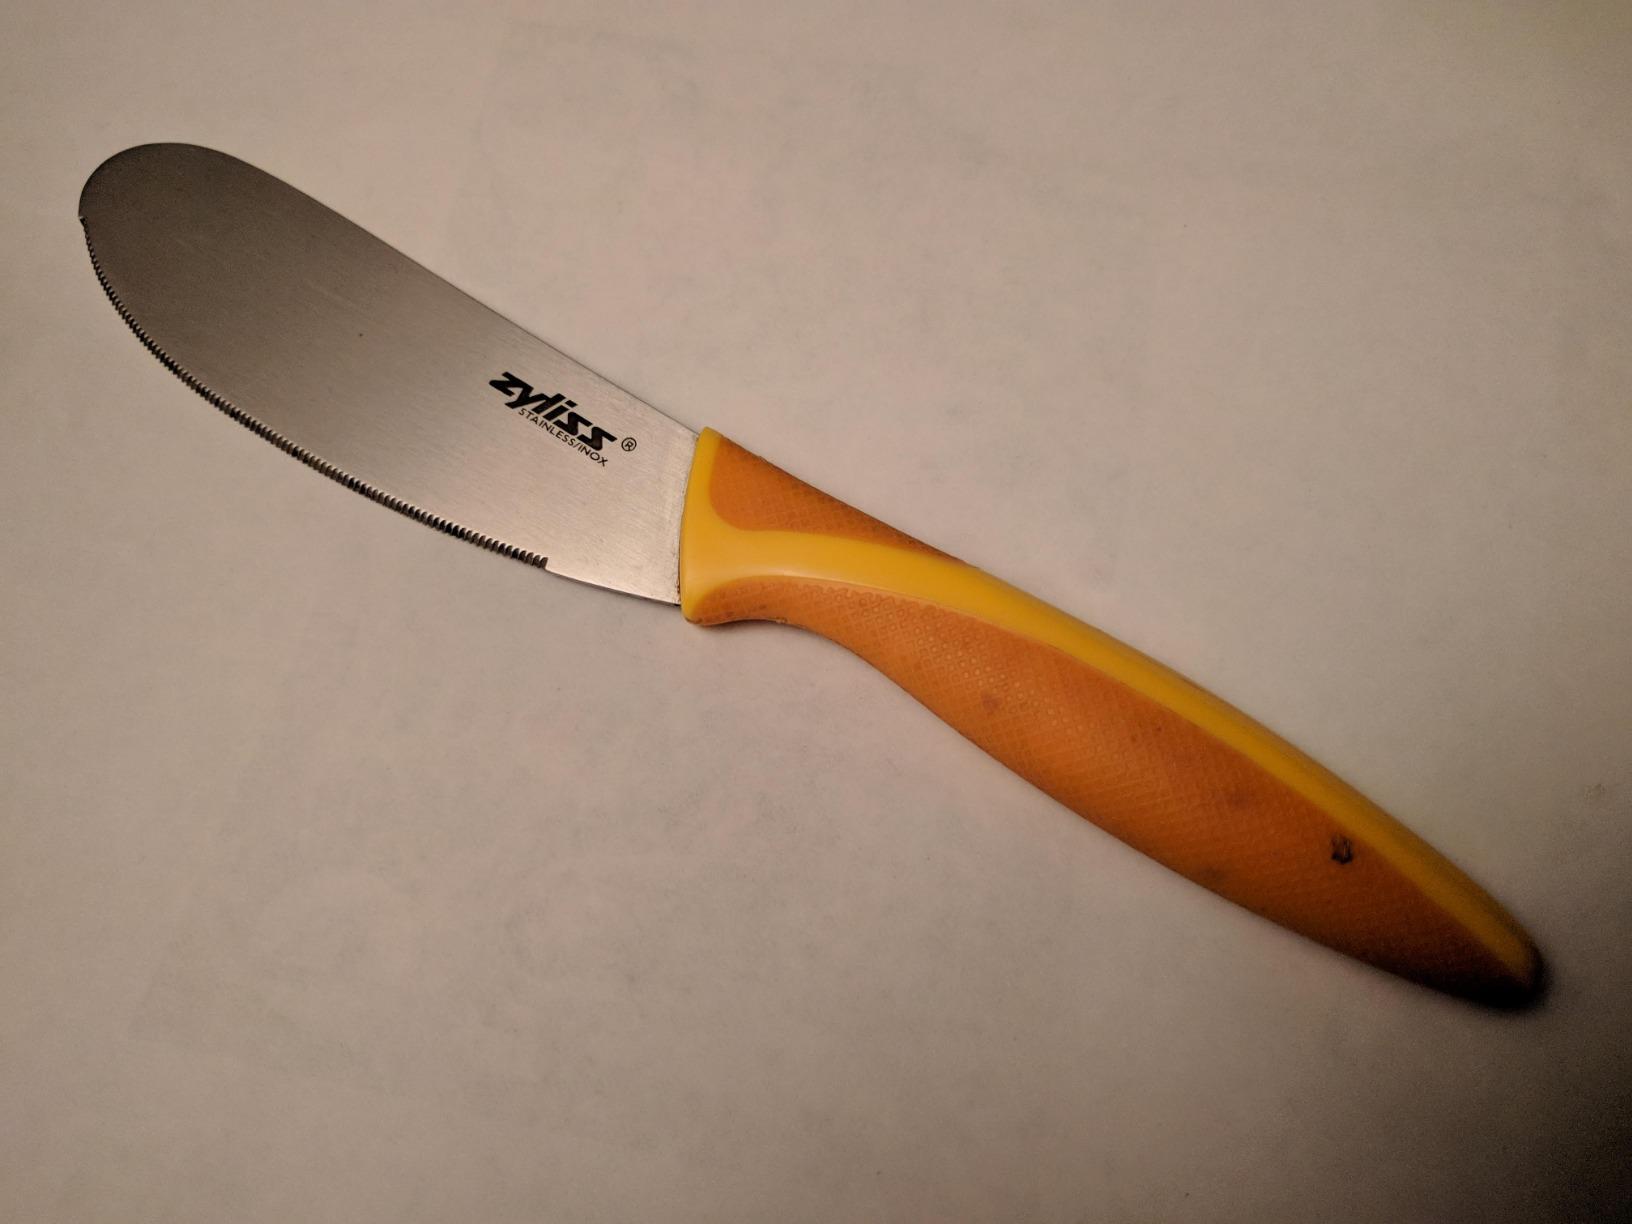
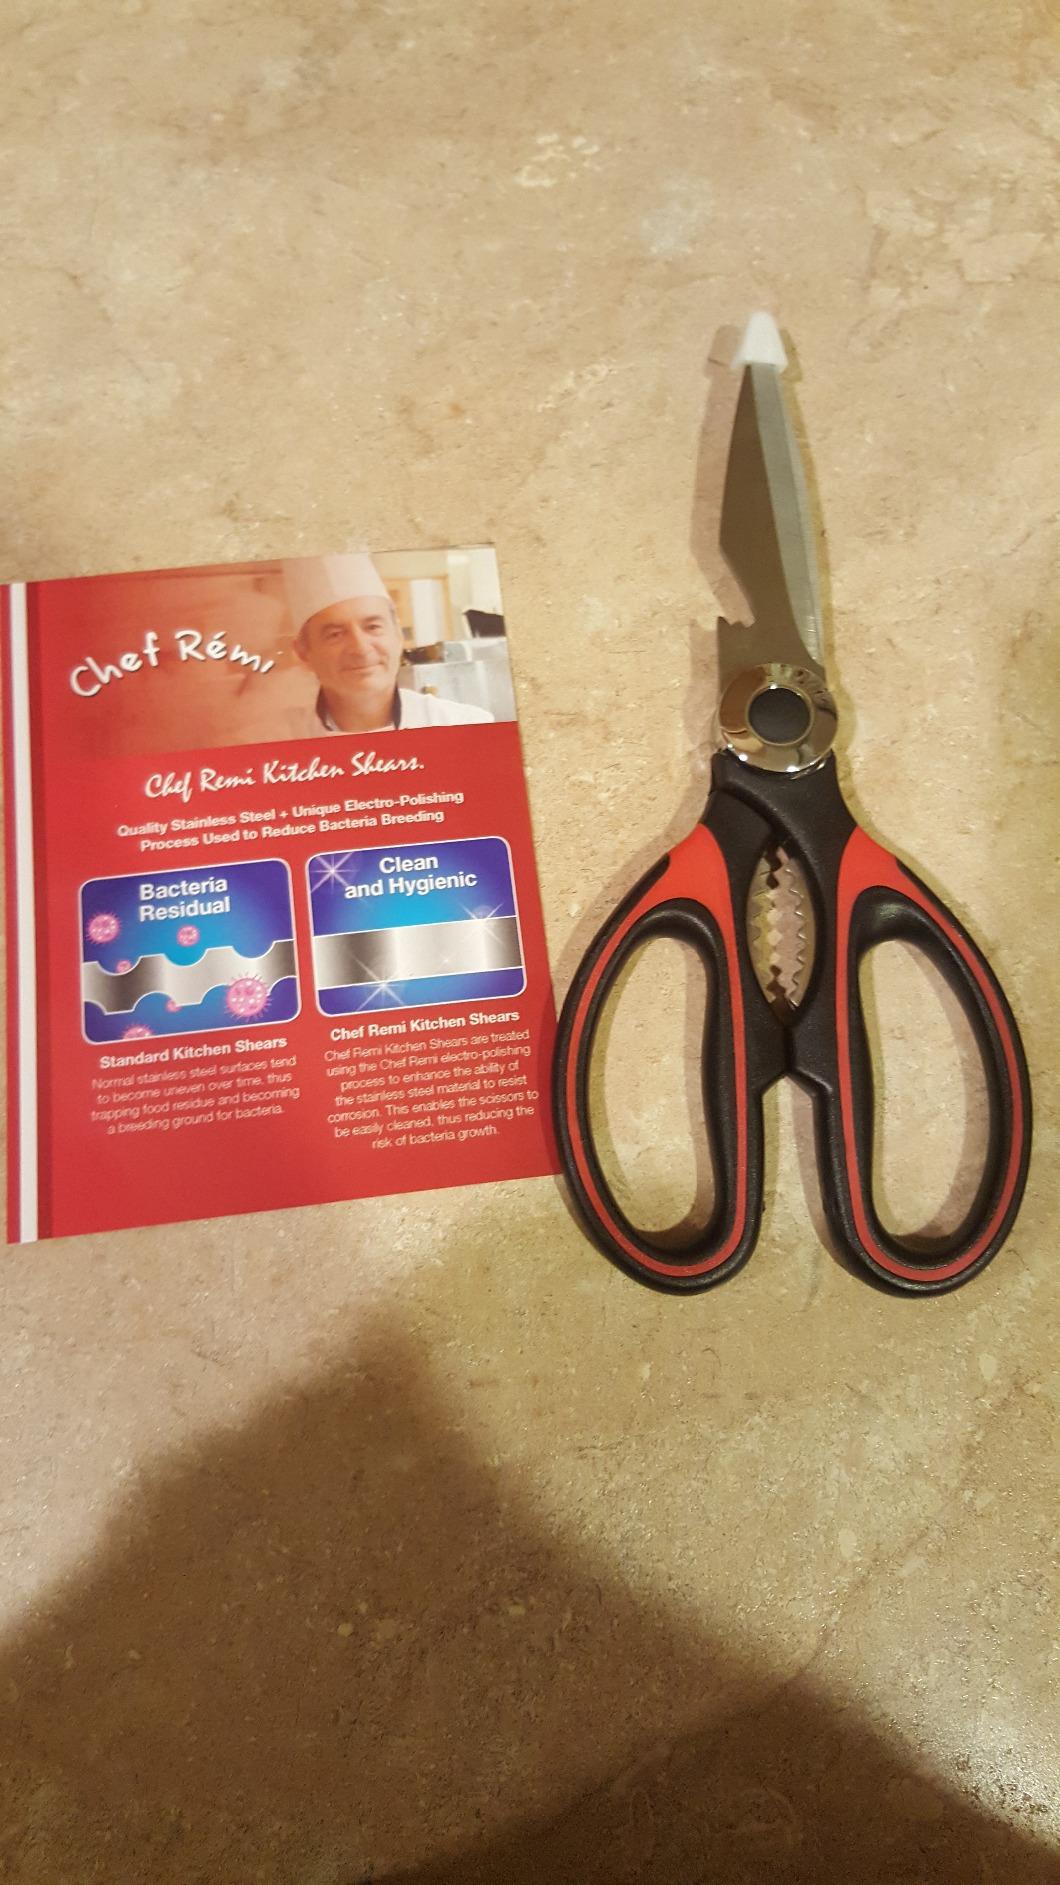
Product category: items_knife
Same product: no